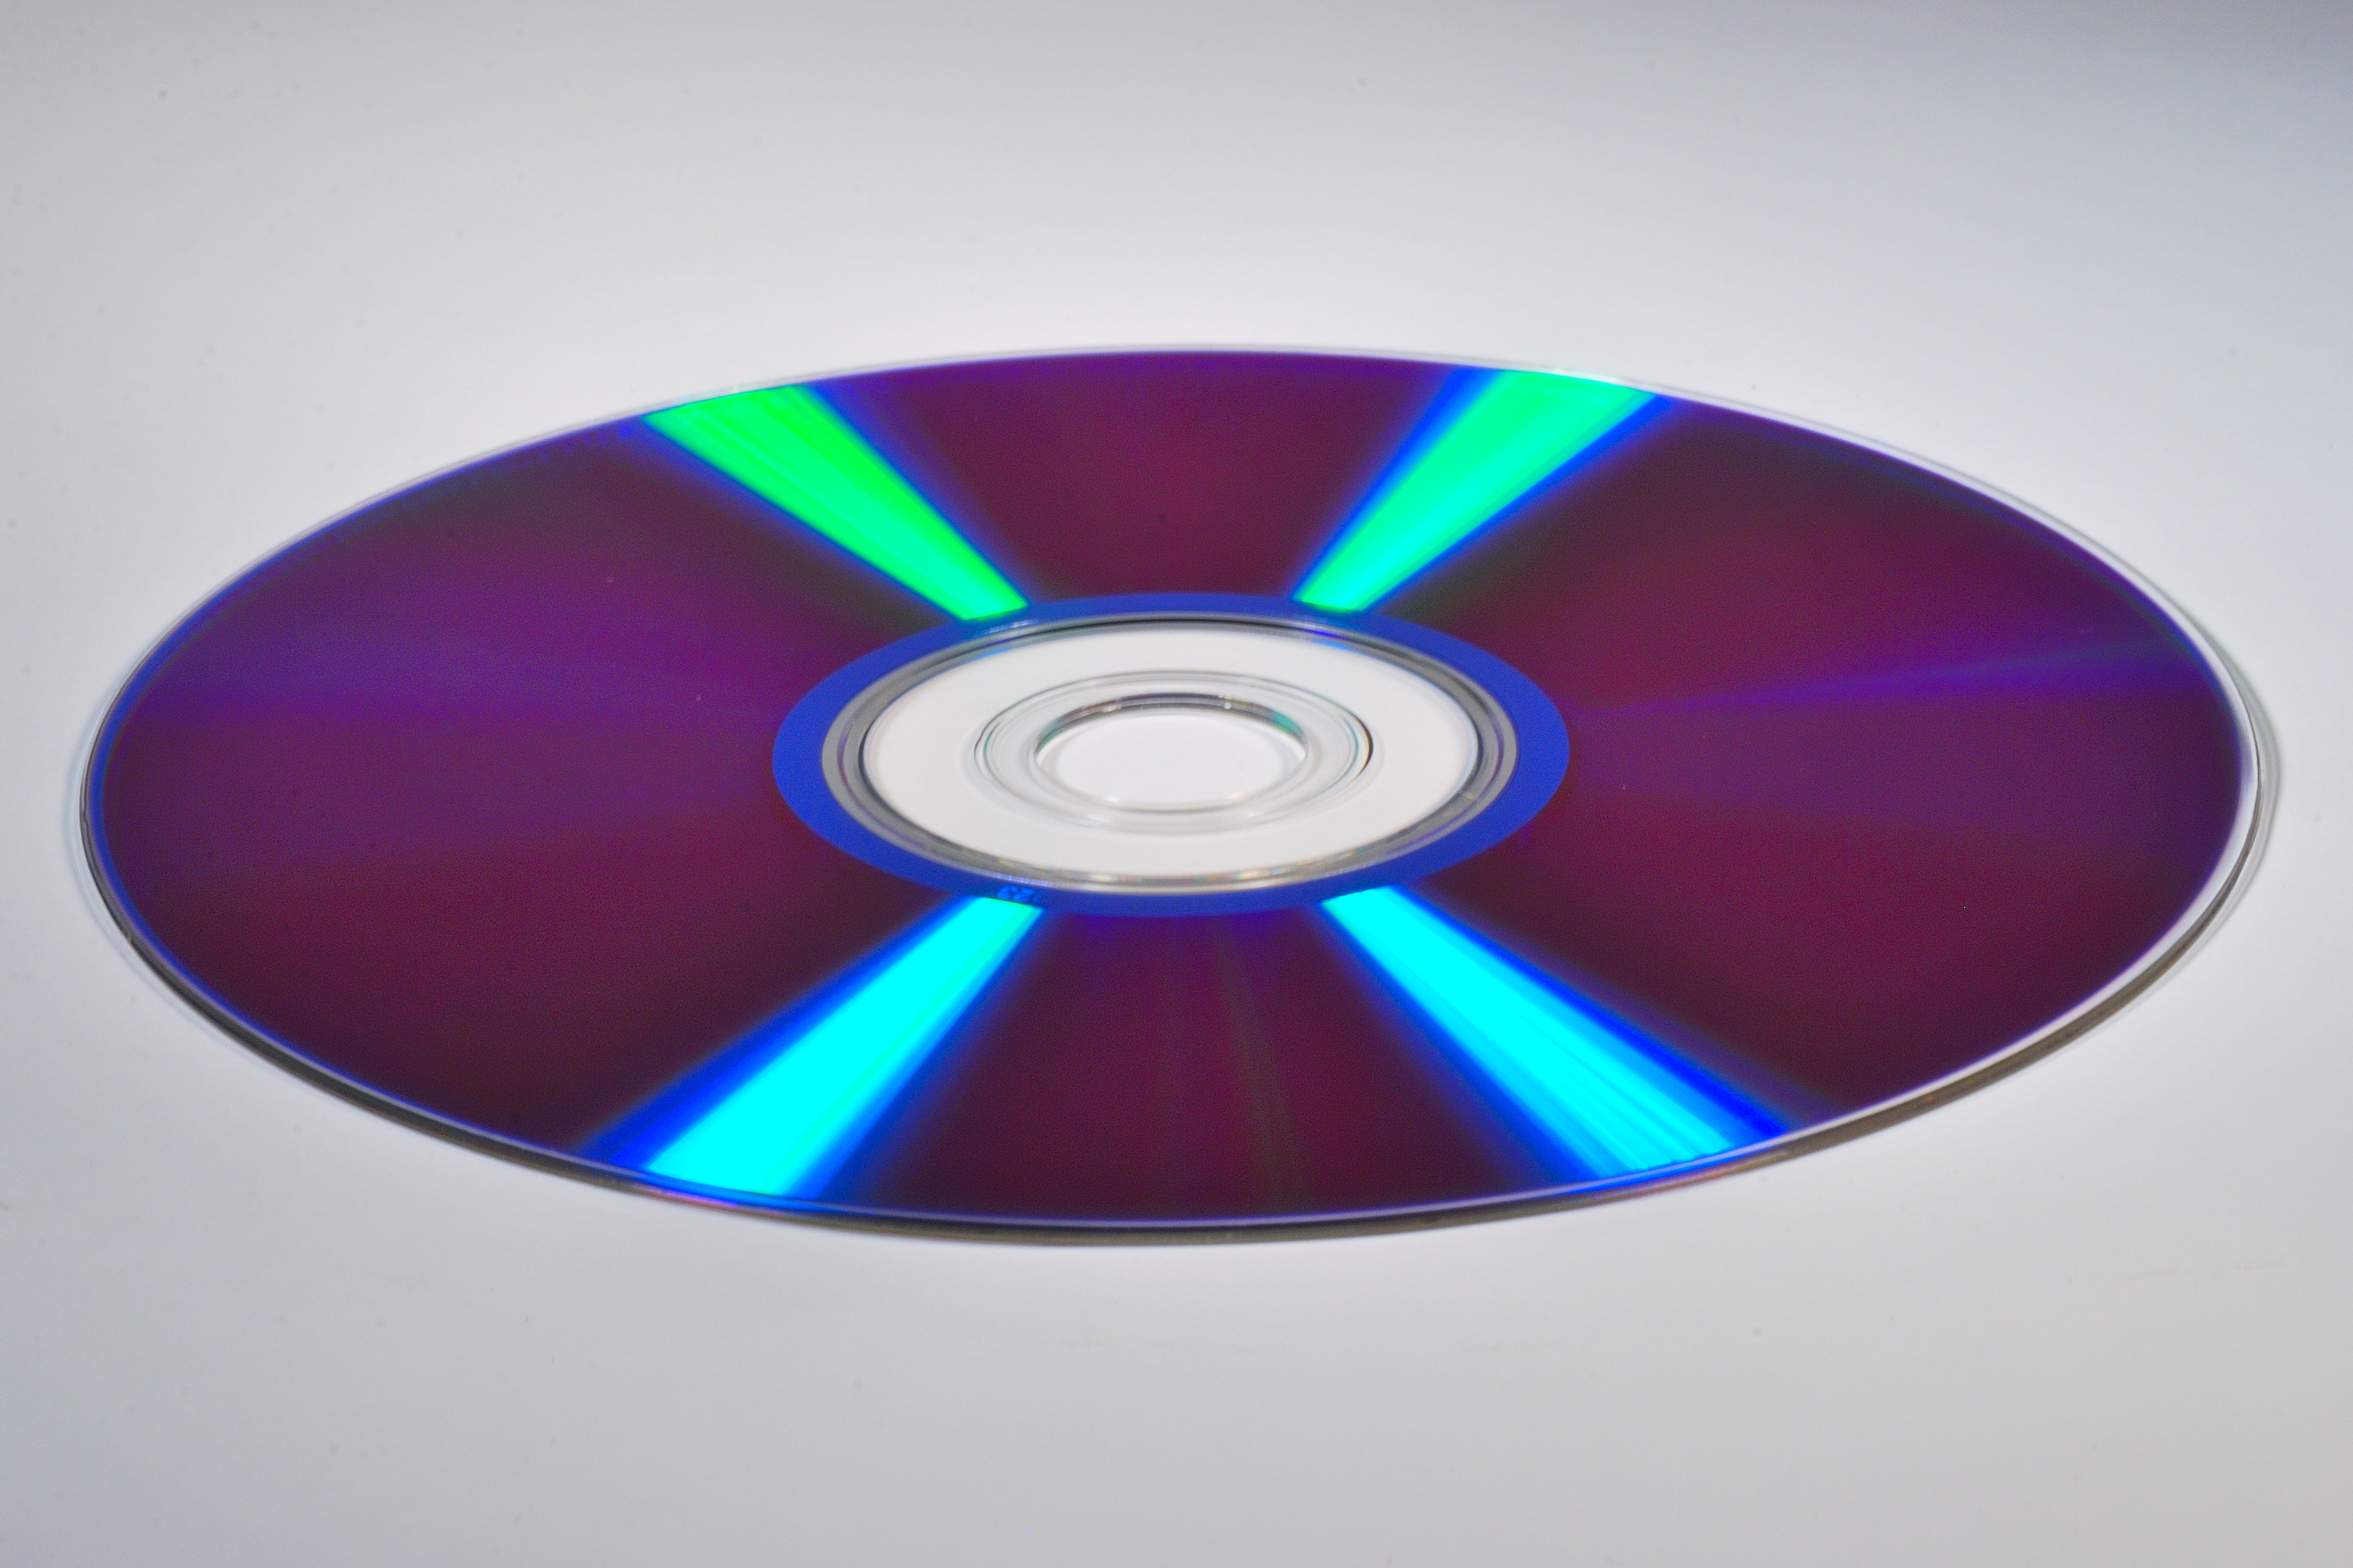
reflection, cd, background, data, computer, circle, light, information, color, technology, disk, digital, dvd, storage, white, blue, shiny, optical, software, spectrum, audio, refraction, macro, media, colorful, music, sound, abstract, movie, equipment, rainbow, blank, plastic, film, electronic, record, copy, backup, video, entertainment, file, multimedia, compact, business, party, children, isolated, burn, data storage device, minidisc, electronic device, optical disc drive